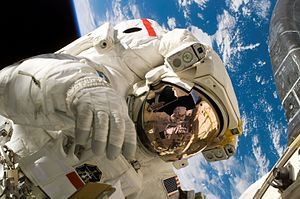
Rumvandring / Farer ved rumvandringer
Astronauten Piers Sellers på rumvandring (STS-121)
Rumvandring er den populære betegnelse for begrebet Extra-vehicular activity eller EVA. EVA er arbejde som udføres af en astronaut udenfor Jorden og udenfor et rumskib. Det drejer sig som oftest om EVA udenfor et fartøj som er i kredsløb om Jorden, men kan også betegne EVA på Månens overflade. Ved de senere månelandingsmissioner fortog kommandomodulets pilot en EVA for at hente filmhylstre på tilbagerejsen.